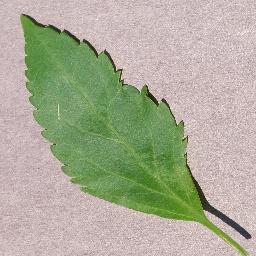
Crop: cherry
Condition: (including_sour)_healthy